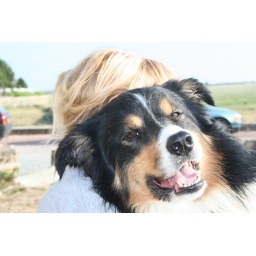
Bramble being a lap dog in the garden bar of a hotel in Regneville, Normandy last summer. Photo taken by John